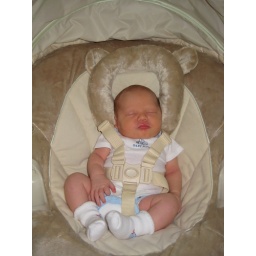
Brody sleeping in his bear swing 7.5.2008